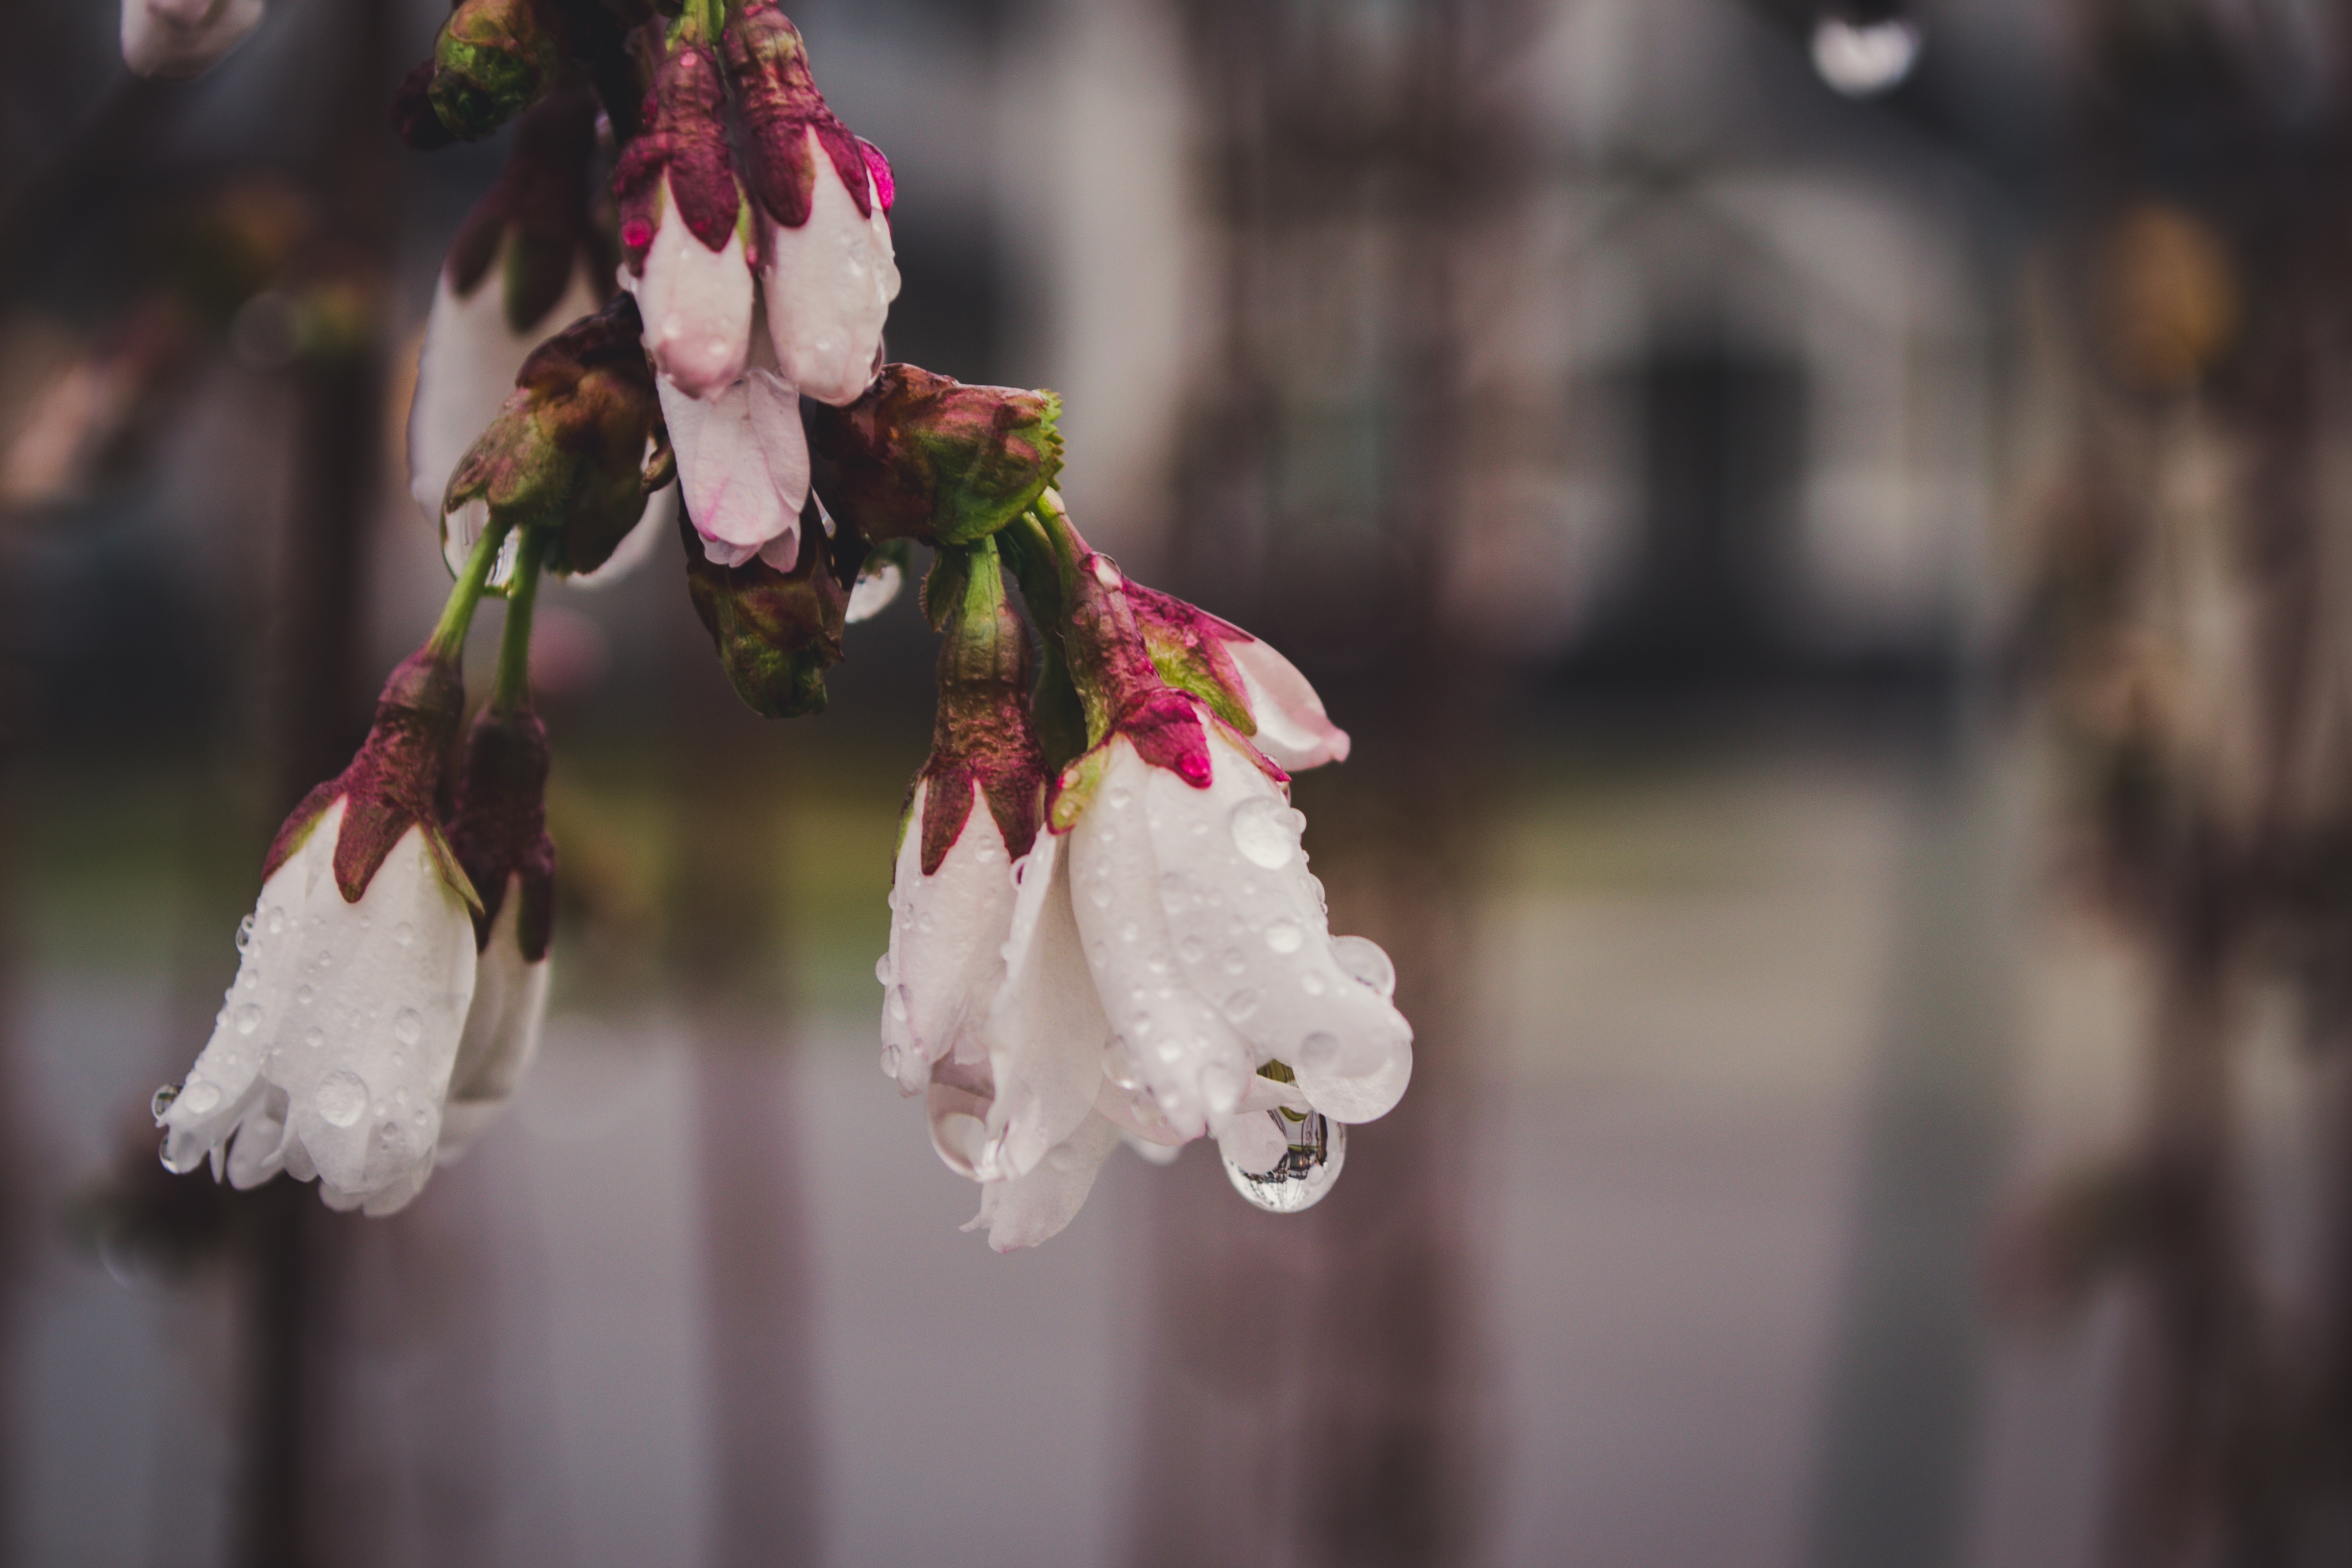
flower, spring, plant, flowering plant, blossom, branch, botany, twig, leaf, tree, petal, photography, winter, bud, plant stem, cherry blossom, snow, wildflower